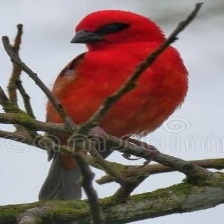
Species: RED FODY
Scientific name: FOUDIA MADAGASCARIENSIS